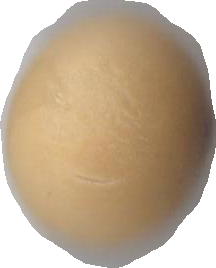
Variety: Grobogan